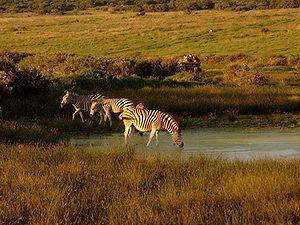
Le zèbre de Chapman est l'une des six sous-espèces de zèbre.